Arturo Di Modica

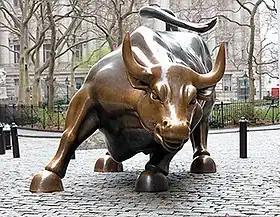
Arturo Di Modica's "Charging Bull" (1987–1989)

Towards the end of the 1970s, Di Modica bought 54 Crosby Street, a vacant lot not far from his first studio. After tearing down the original shack, he built a new building using salvaged materials, completely to his own design and without planning permission. Among the materials he used were seven-meter beams of timber that he attached to himself and dragged back to Crosby Street through the streets at night, as well as 8,000 bricks that he bought for $400 from a priest. He would then go on to add two underground levels, again without the necessary permission, covertly removing the rubble under the cover of darkness. Crosby Street would become his creative center, where he lived, worked and hosted lively art parties and events.